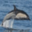
Label: dolphin